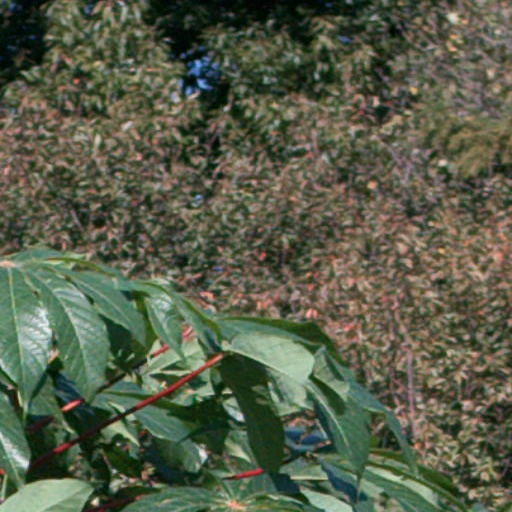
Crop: cassava